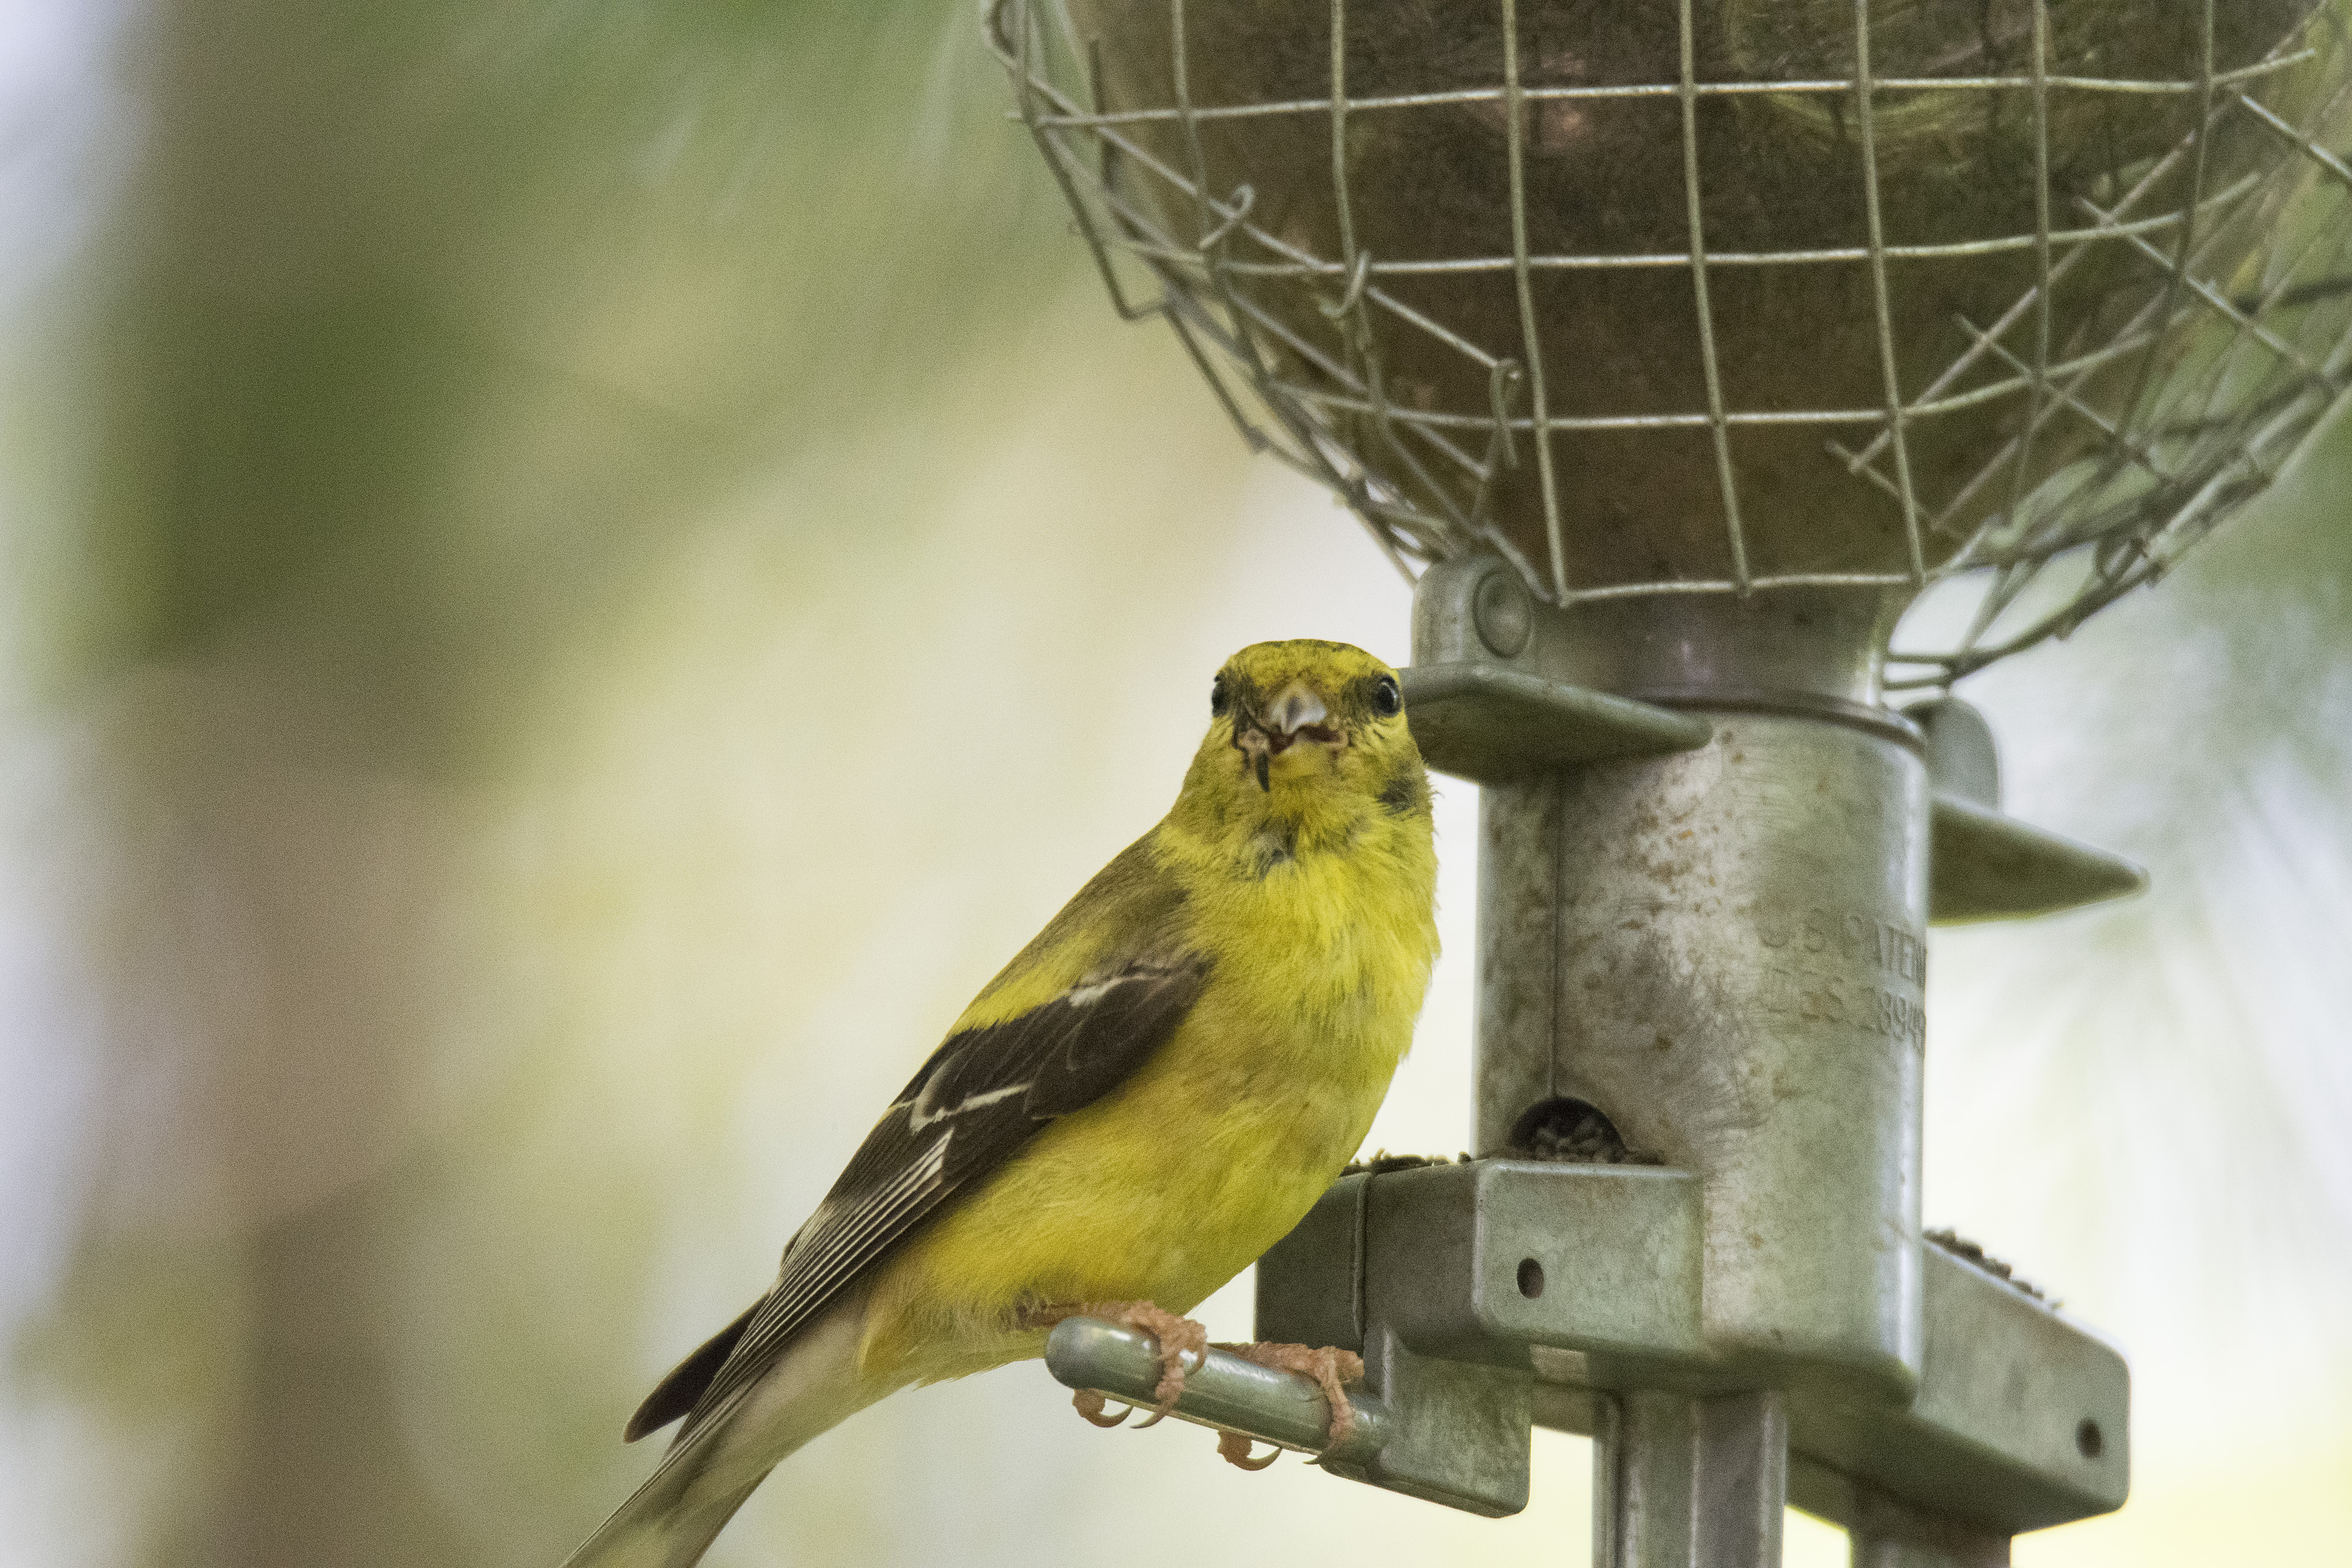
bird, beak, fauna, american, canada, vertebrate, jaune, quebec, finch, parakeet, goldfinch, sherbrooke, oiseau, chardonneret, perching bird, emberizidae, atlantic canary